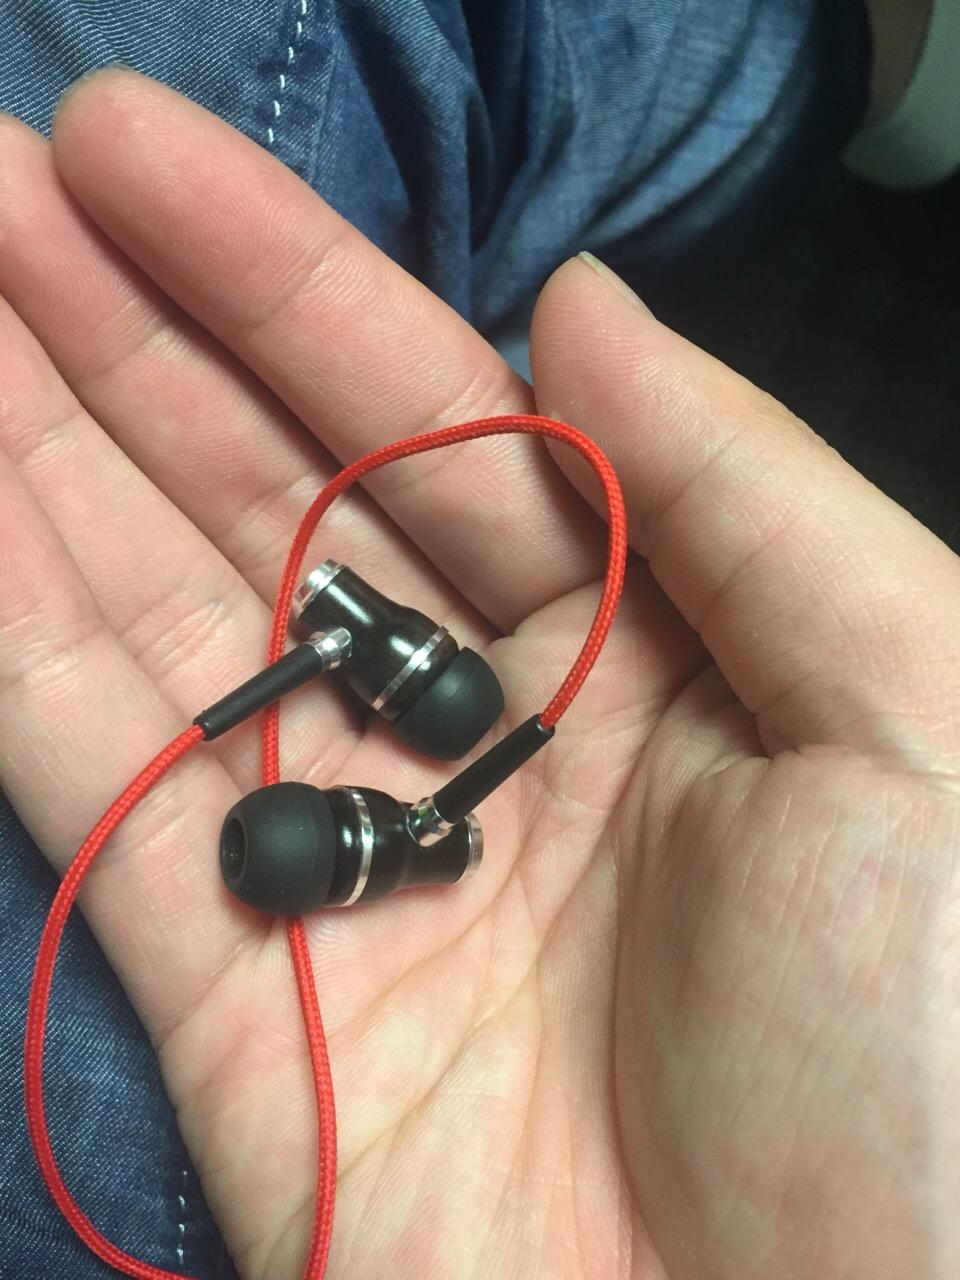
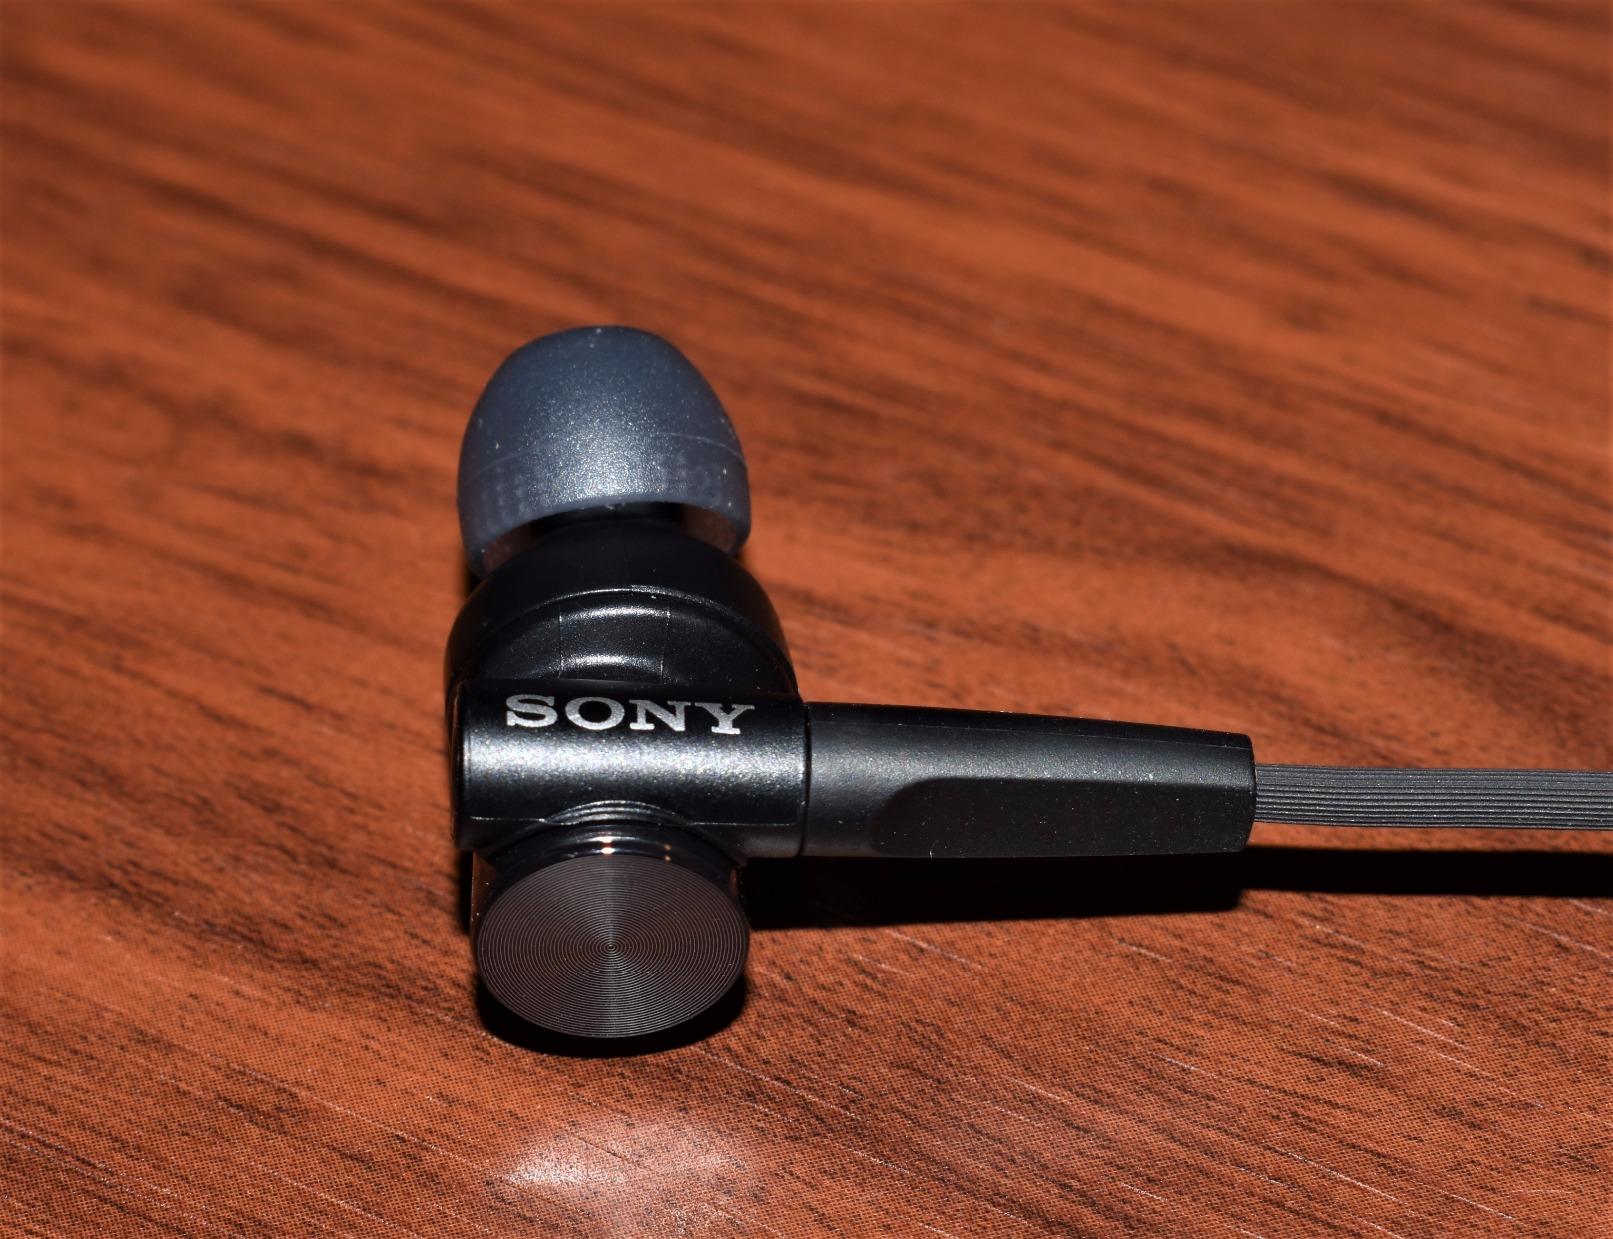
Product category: headphones
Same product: no